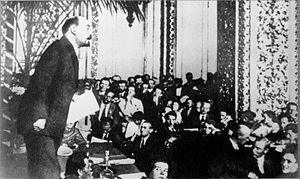
Le XVIIᵉ Congrès du Parti socialiste italien, plus communément désigné comme le Congrès de Livourne, se tint du 15 au 21 janvier 1921 au Théâtre Carlo Goldoni de Livourne. Il se déroula dans un contexte général de tensions entre révolutionnaires et réformistes au sein du mouvement ouvrier international, et notamment quelques semaines seulement après le Congrès de Tours. Le débat, qui fut largement suivi en Italie et à l'étranger, se concentra sur la demande formulée par l'Internationale communiste aux partis la composant ou désirant l'intégrer d'exclure leurs membres réformistes. Après six jours marqués par un climat particulièrement tumultueux, le congrès vit la scission du courant communiste, qui, devant le refus de la majorité du parti d'accepter les exigences de l'Internationale et d'exclure les réformistes, abandonna les discussions et fonda le Parti communiste d'Italie.